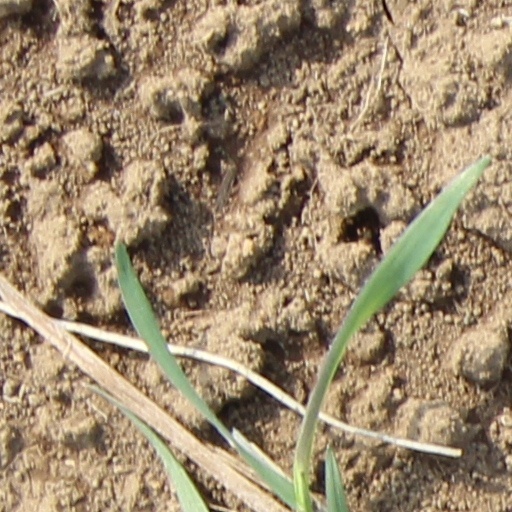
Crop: wheat